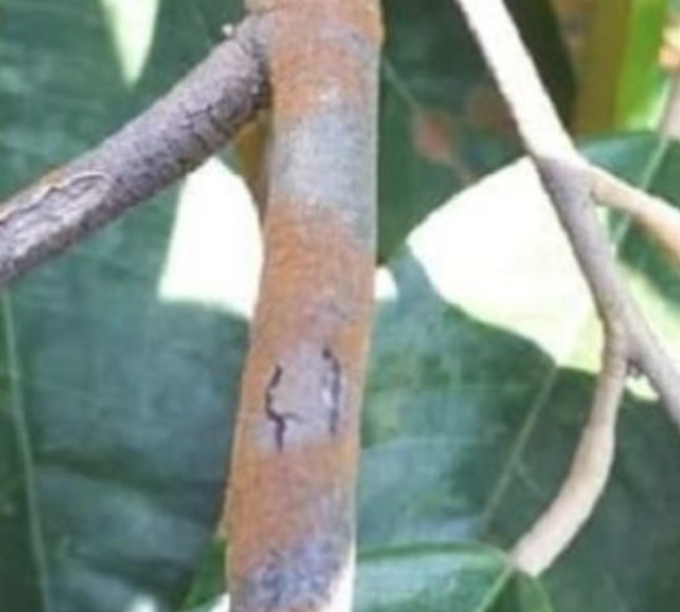
Label: pink_disease